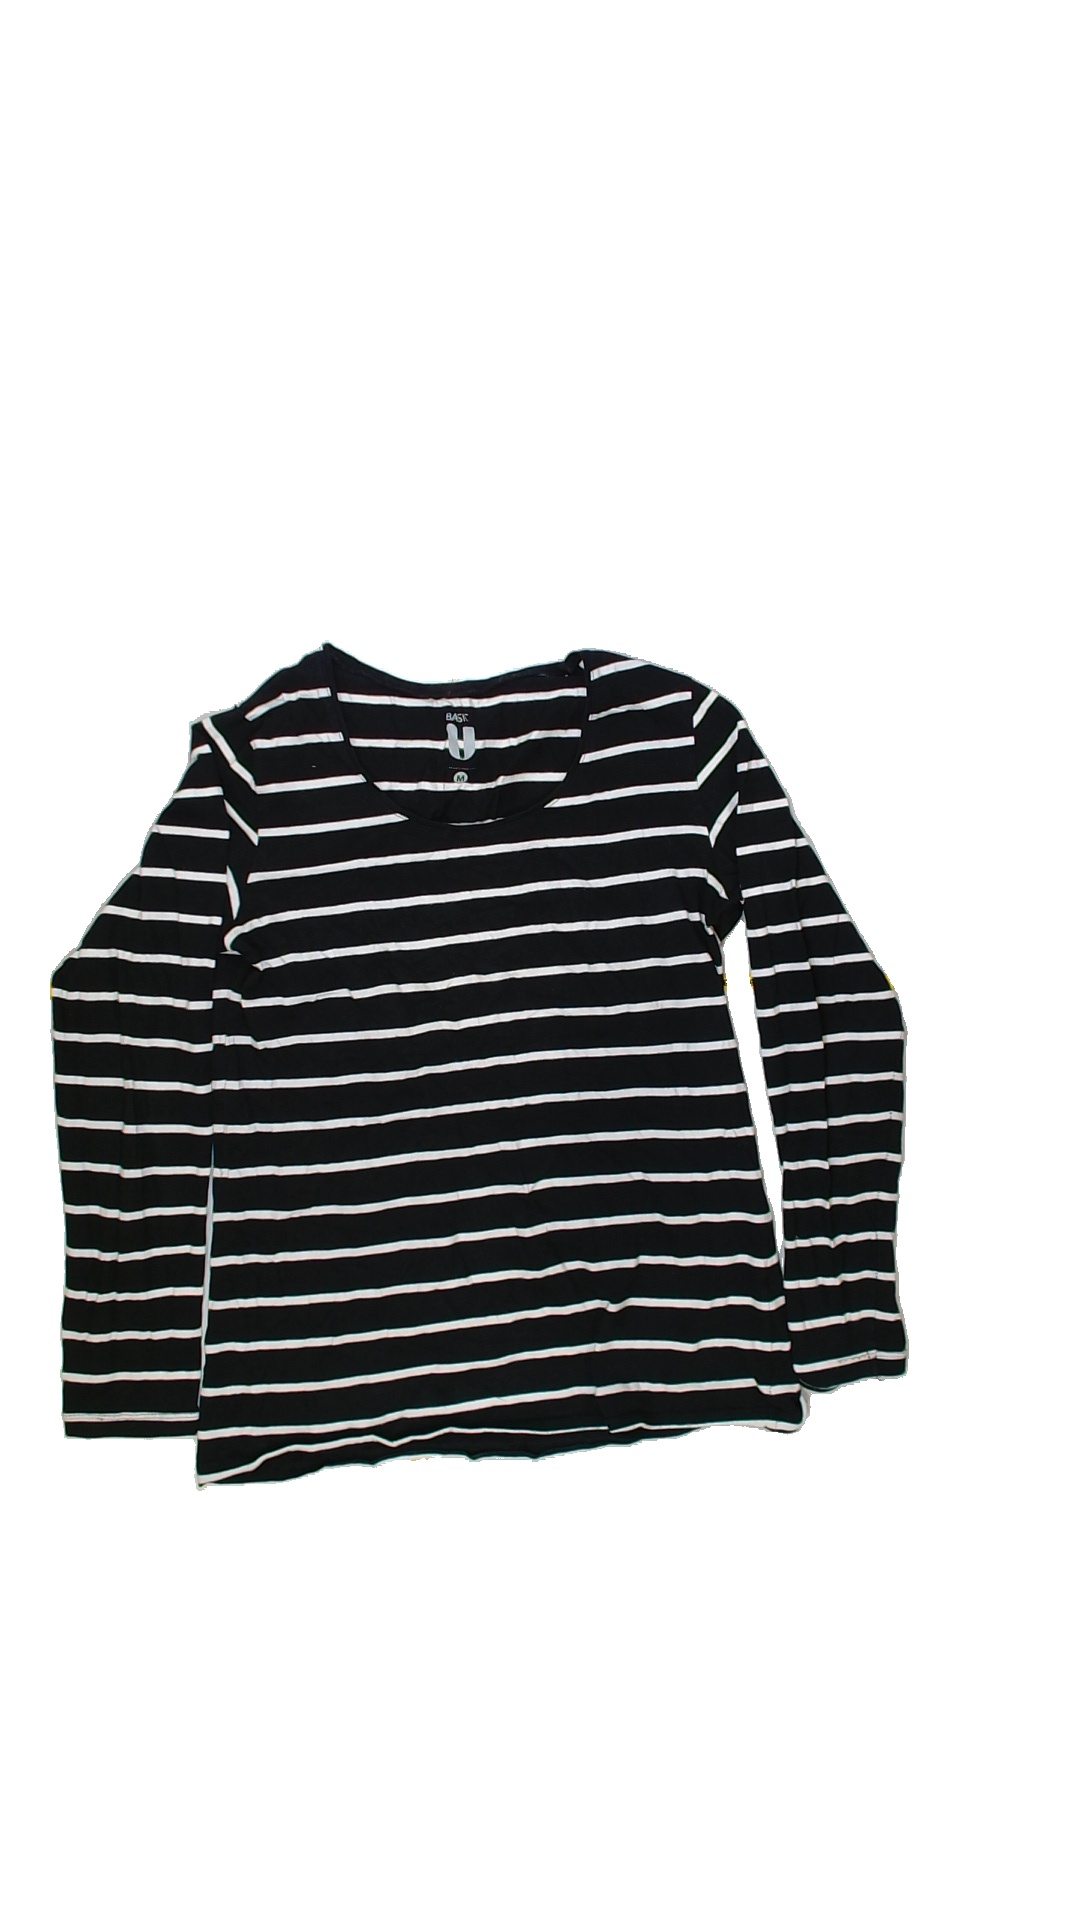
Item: Shirt (Ladies)
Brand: Not Applicable
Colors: Black, White
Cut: C-collar, Regular
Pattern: Striped
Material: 85%cotton 15%acrylic
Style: No trend
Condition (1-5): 3
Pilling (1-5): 4
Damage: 0
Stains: Yes
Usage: Export
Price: <50